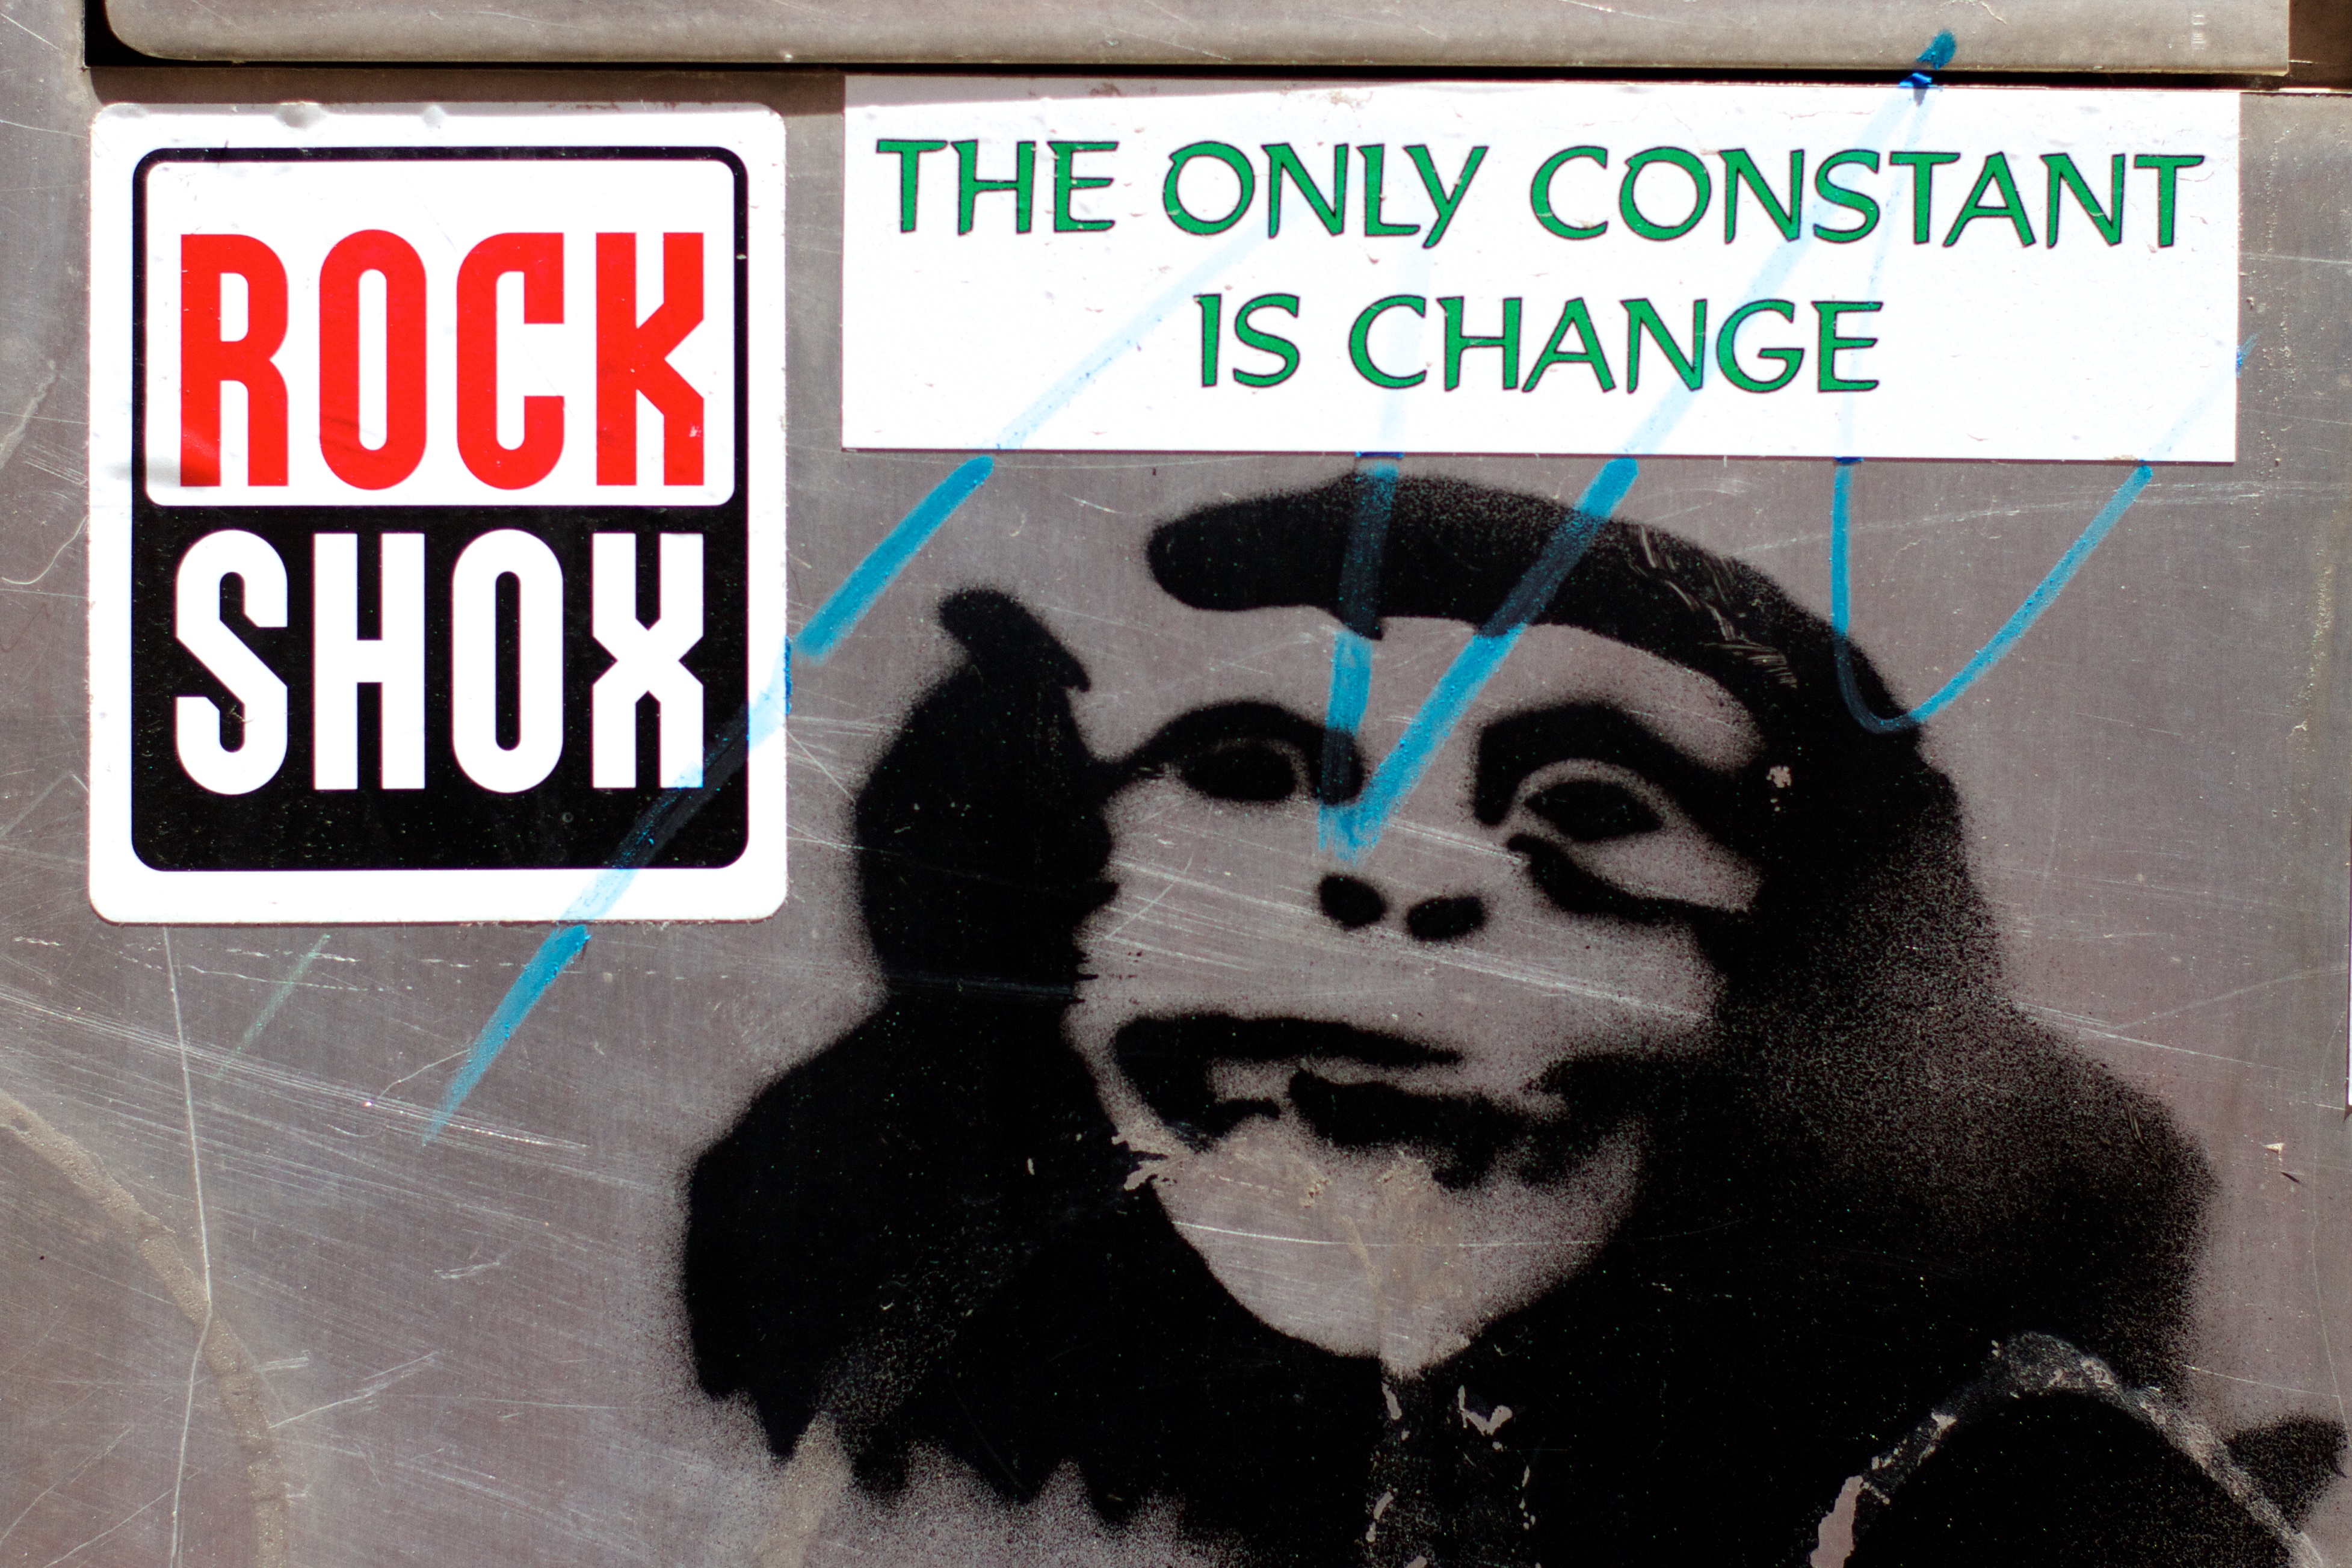
advertising, art, album cover